List of Elfen Lied chapters

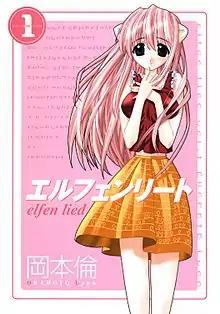
First volume cover, released by Shueisha on October 18, 2002

"Elfen Lied" is a Japanese manga series written and illustrated by Lynn Okamoto. It was serialized in Shueisha's manga magazine "Weekly Young Jump" from 2002 to 2005. The series' 107 chapters were also published in twelve volumes by Shueisha from October 18, 2002 through November 18, 2005.